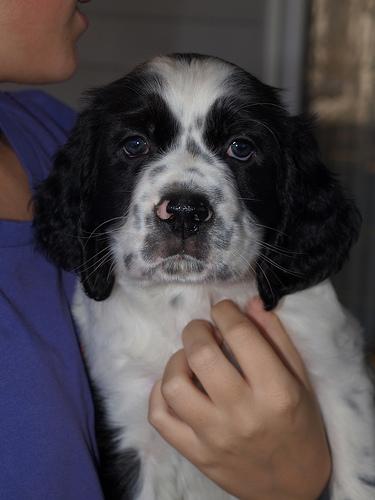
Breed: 203-n000022-English_setter